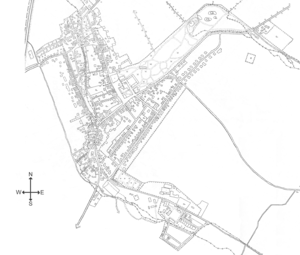
Mošovce est un village dans la Slovaquie centrale, qui se trouve 40 km au nord de Banská Bystrica.